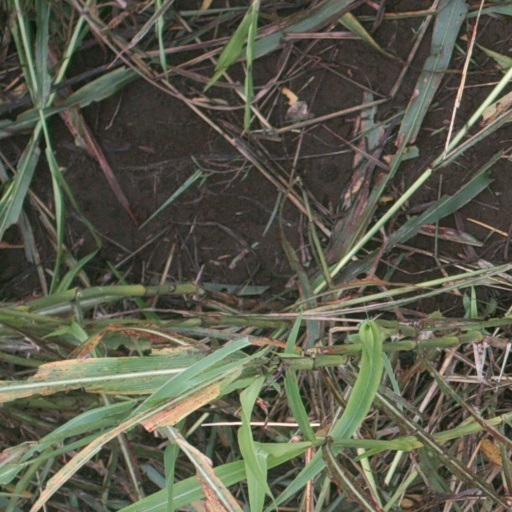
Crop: sorghum